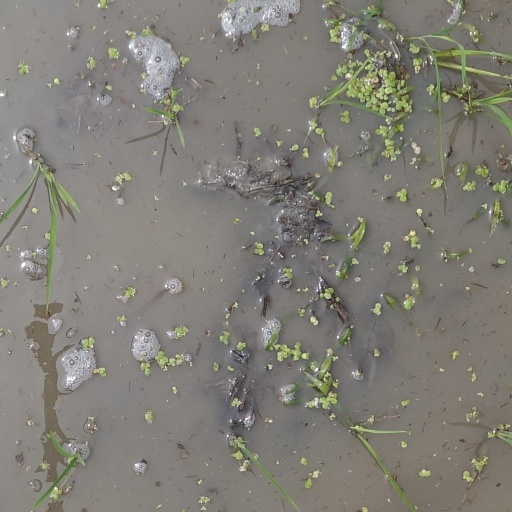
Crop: rice